Villa Patti, Caltagirone

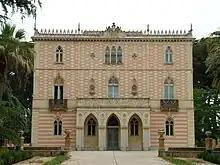
Villa facade

Villa Patti is a monumental semi-rural house on Via Santa Maria de Gesu, Caltagirone in Sicily, Italy. It now houses the Museo delle Ville Storiche Caltagironesi e Siciliane.